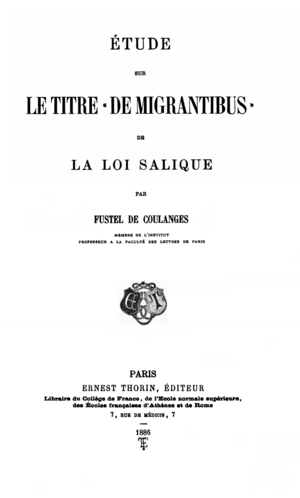
Étude sur le titre «De migrantibus» de la Loi Salique